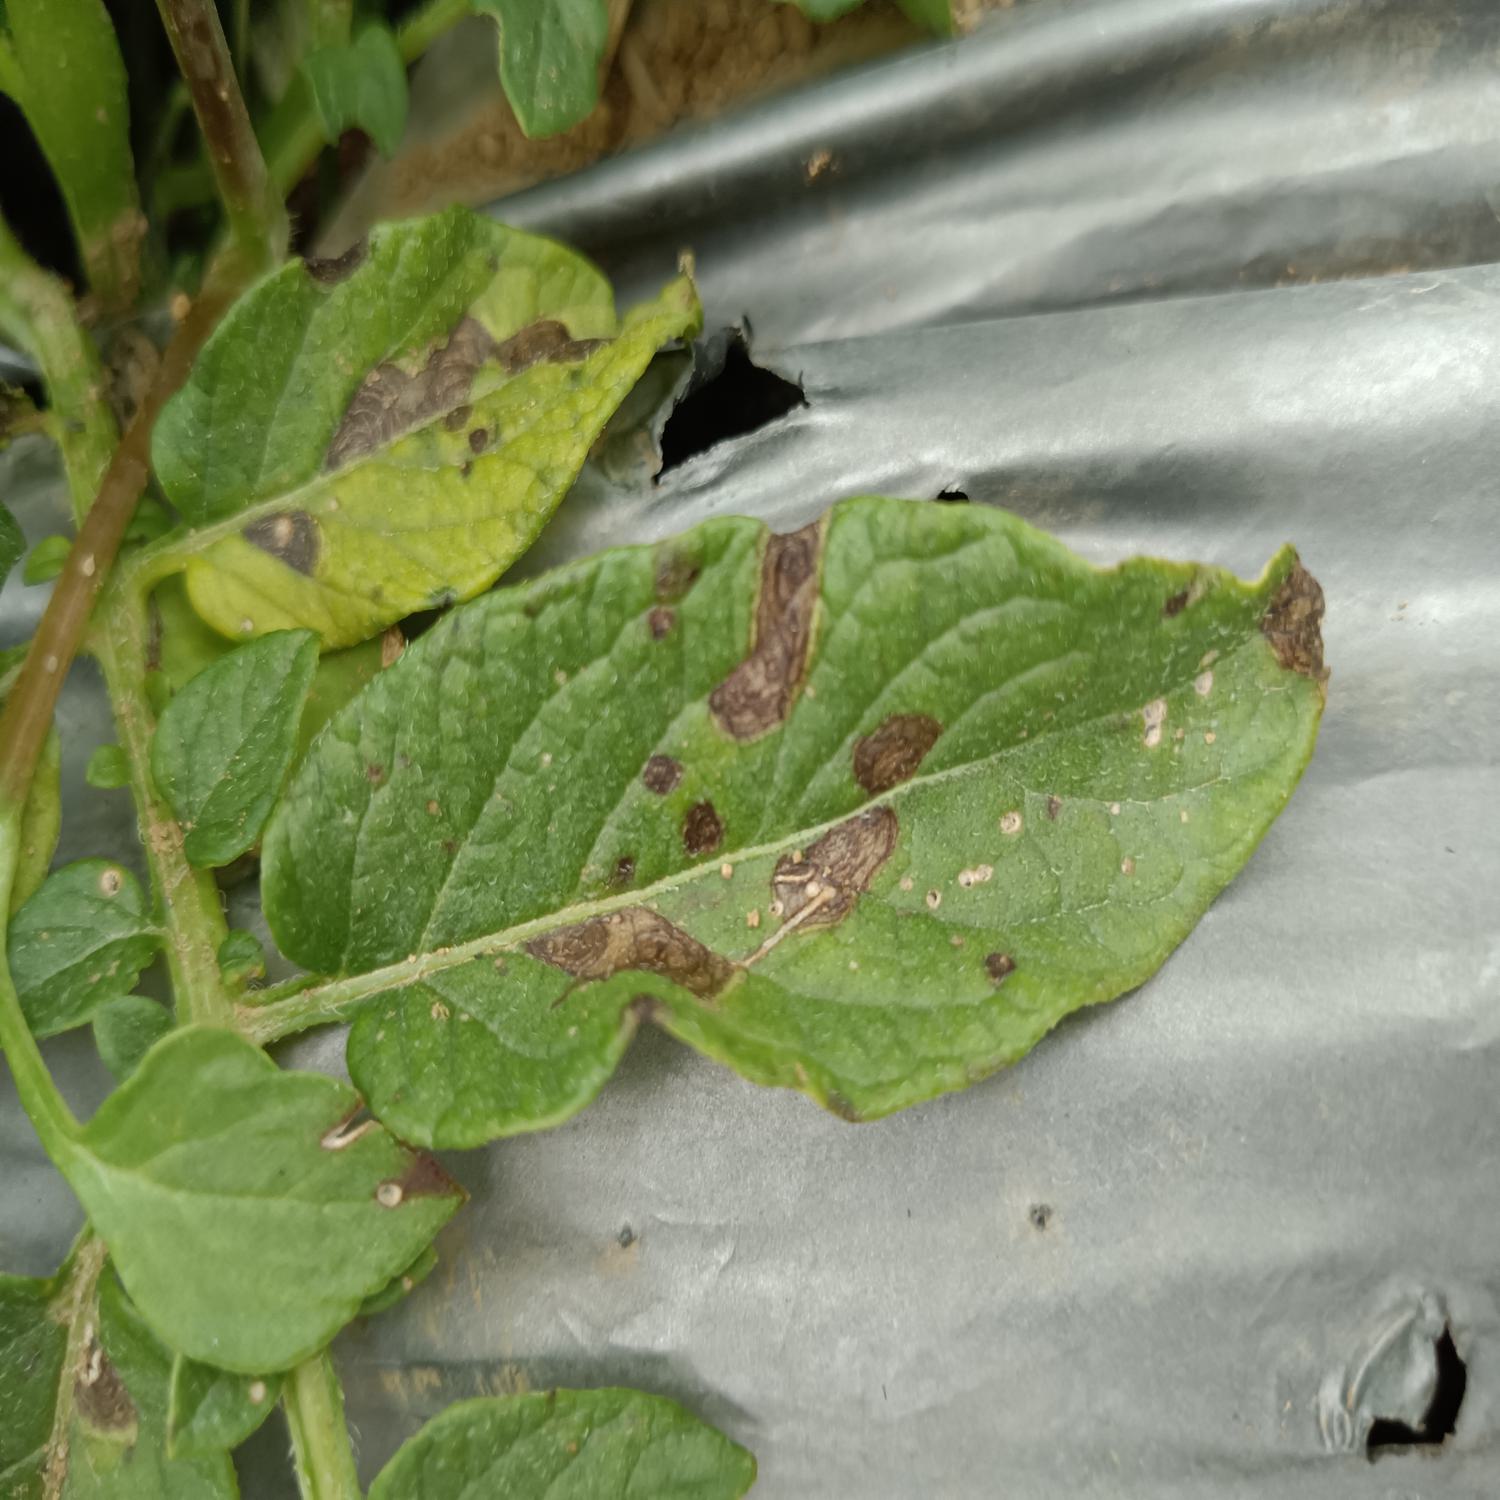
Label: Fungi